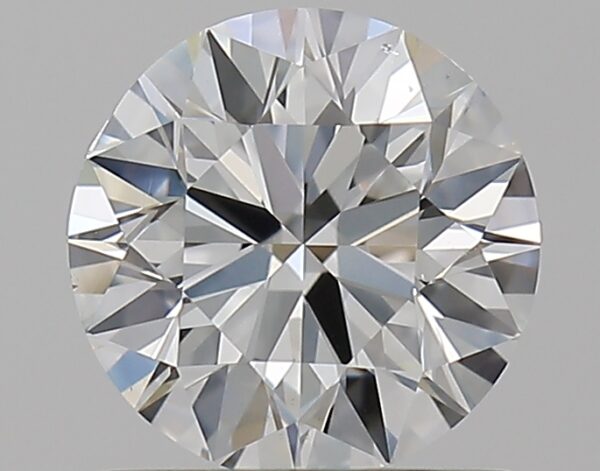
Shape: round
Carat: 0.8
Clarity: VS2
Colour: F
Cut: EX
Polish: EX
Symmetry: VG
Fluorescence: N
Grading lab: GIA
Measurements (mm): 5.88 x 5.93 x 3.7